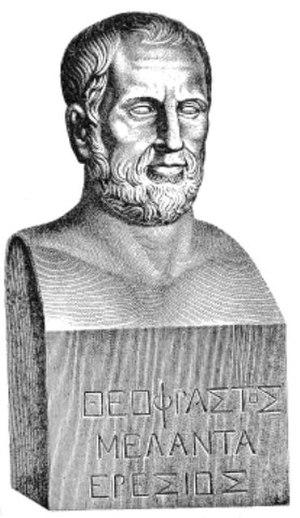
Théophraste est un philosophe de la Grèce antique né vers 371 av. J.-C. à Eresós et mort vers 288 av. J.-C. à Athènes. Élève d’Aristote, il fut le premier scholarque du Lycée, de 322 à sa mort ; botaniste et naturaliste, polygraphe ou encore alchimiste.
Les droits des animaux sont la rédaction juridique des notions de protection animale ou de libération animale. Ils sont fondés sur l'idée que les besoins et intérêts des espèces animales non humaines — se nourrir, se déplacer, se reproduire et éviter la souffrance, par exemple — sont suffisamment complexes et liés à un développement cognitif leur permettant d'avoir des droits moraux et légaux. Les défenseurs des droits des animaux jugent que ces derniers ne devraient plus être considérés comme des objets que l'on peut posséder ou utiliser, mais qu'ils devraient être considérés comme des personnes légales. A cet égard, certains universitaires juristes proposent de faire de l'animal une personne au sens juridique et plus précisément une personne physique non-humaine. C'est le sens de la Déclaration de Toulon, à vocation internationale, proclamée le 29 mars 2019.
L'histoire de la botanique est l'exposition et la narration des idées, des recherches et des travaux liés à la description, à la classification, au fonctionnement, à la distribution et aux relations des organismes appartenant aux règnes des Champignons, des Chromistes et des Plantes au cours des différentes périodes historiques.